Newborough Warren

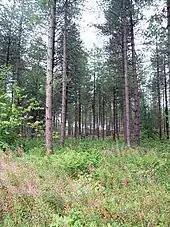
Corsican pines ("Pinus nigra") in Newborough Warren

Afforestation of the shifting sands on the north side of the Warren began in 1947, partly to protect the village. Artificial dunes were created and the area planted with Corsican and Scots pine ("Pinus nigra" and "Pinus sylvestris"). During the late 1970s and 1980s and mid-1990s there were concerns that the water levels within the forest and within neighbouring Warren were falling due to a greater potential evaporation demand caused by afforestation, with the result that winter flooding was not to the same depth and that dune slack pools were drying out sooner. However most UK Atlantic dune systems also reported low water tables, due mainly to low winter rainfall during these times. To address these concerns clearings have been created in the forest, and the forest bordering the warren was heavily thinned. Proposals were put forward in 2004 to remove large parts of the forest. The local community and some conservation groups objected, and in 2008 a public consultation was held into the future management of the woodland.